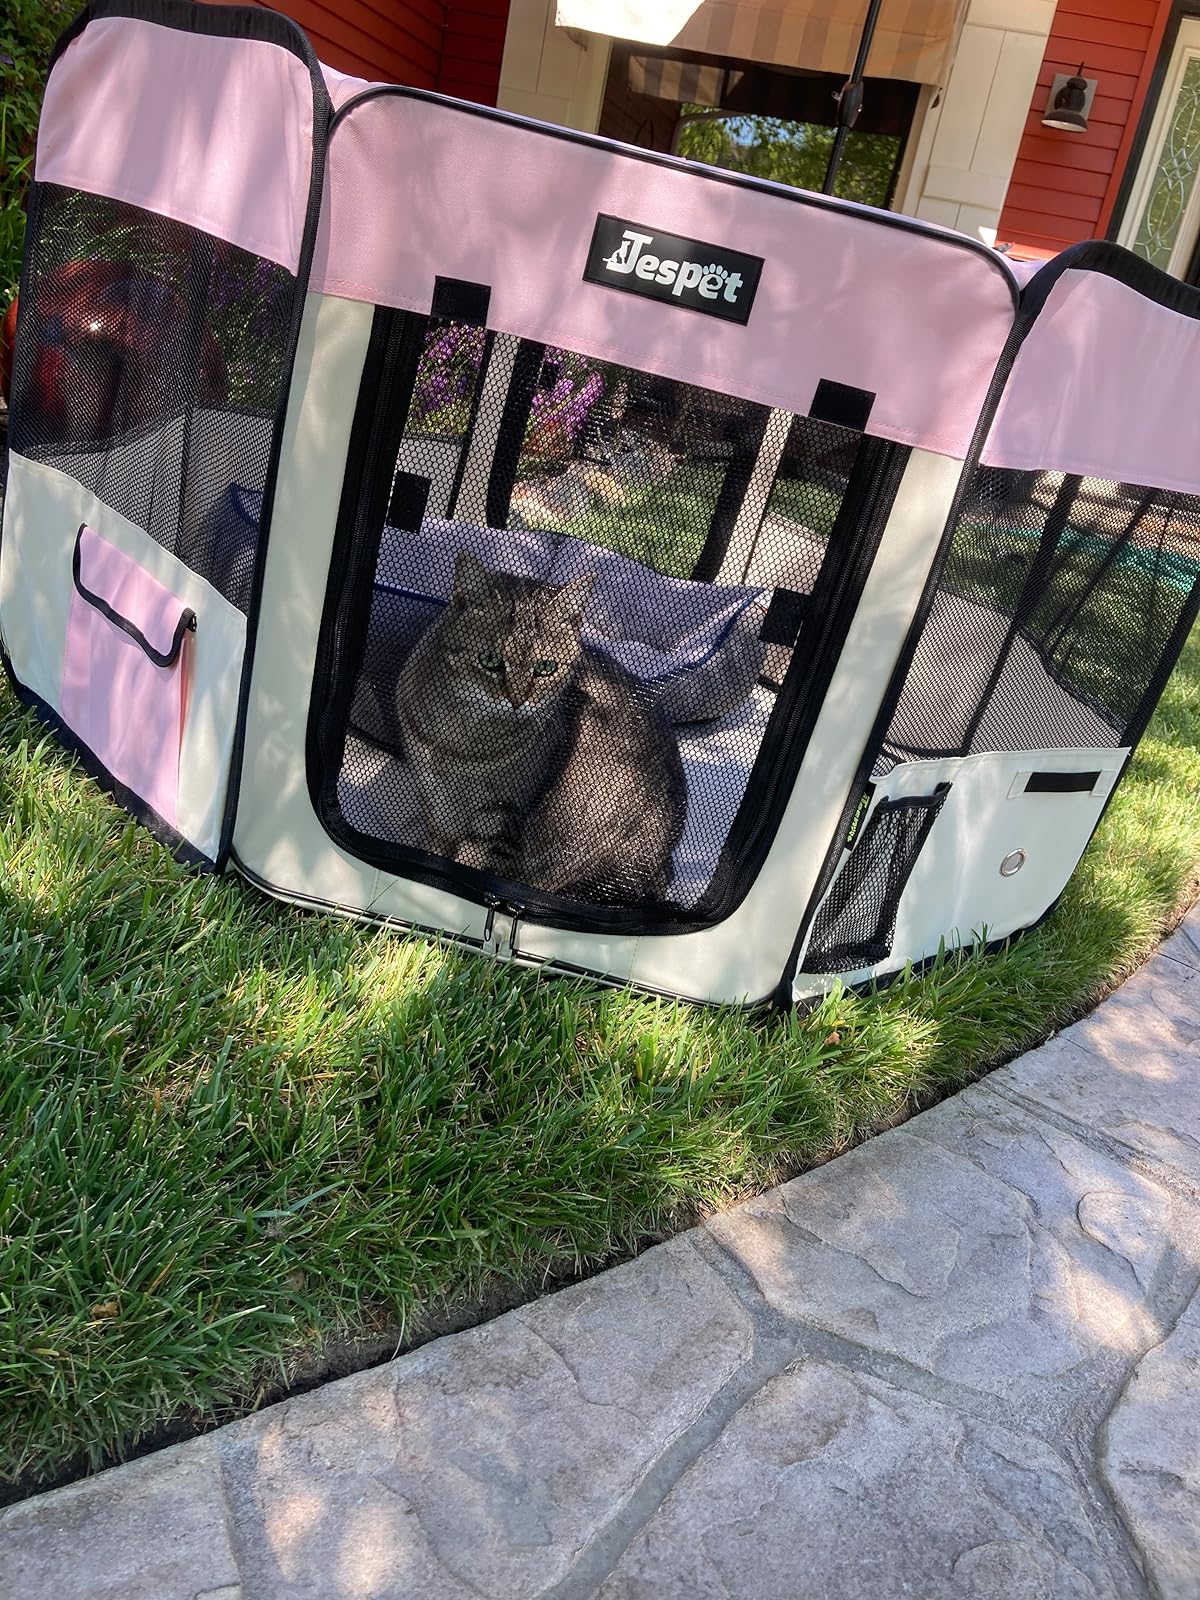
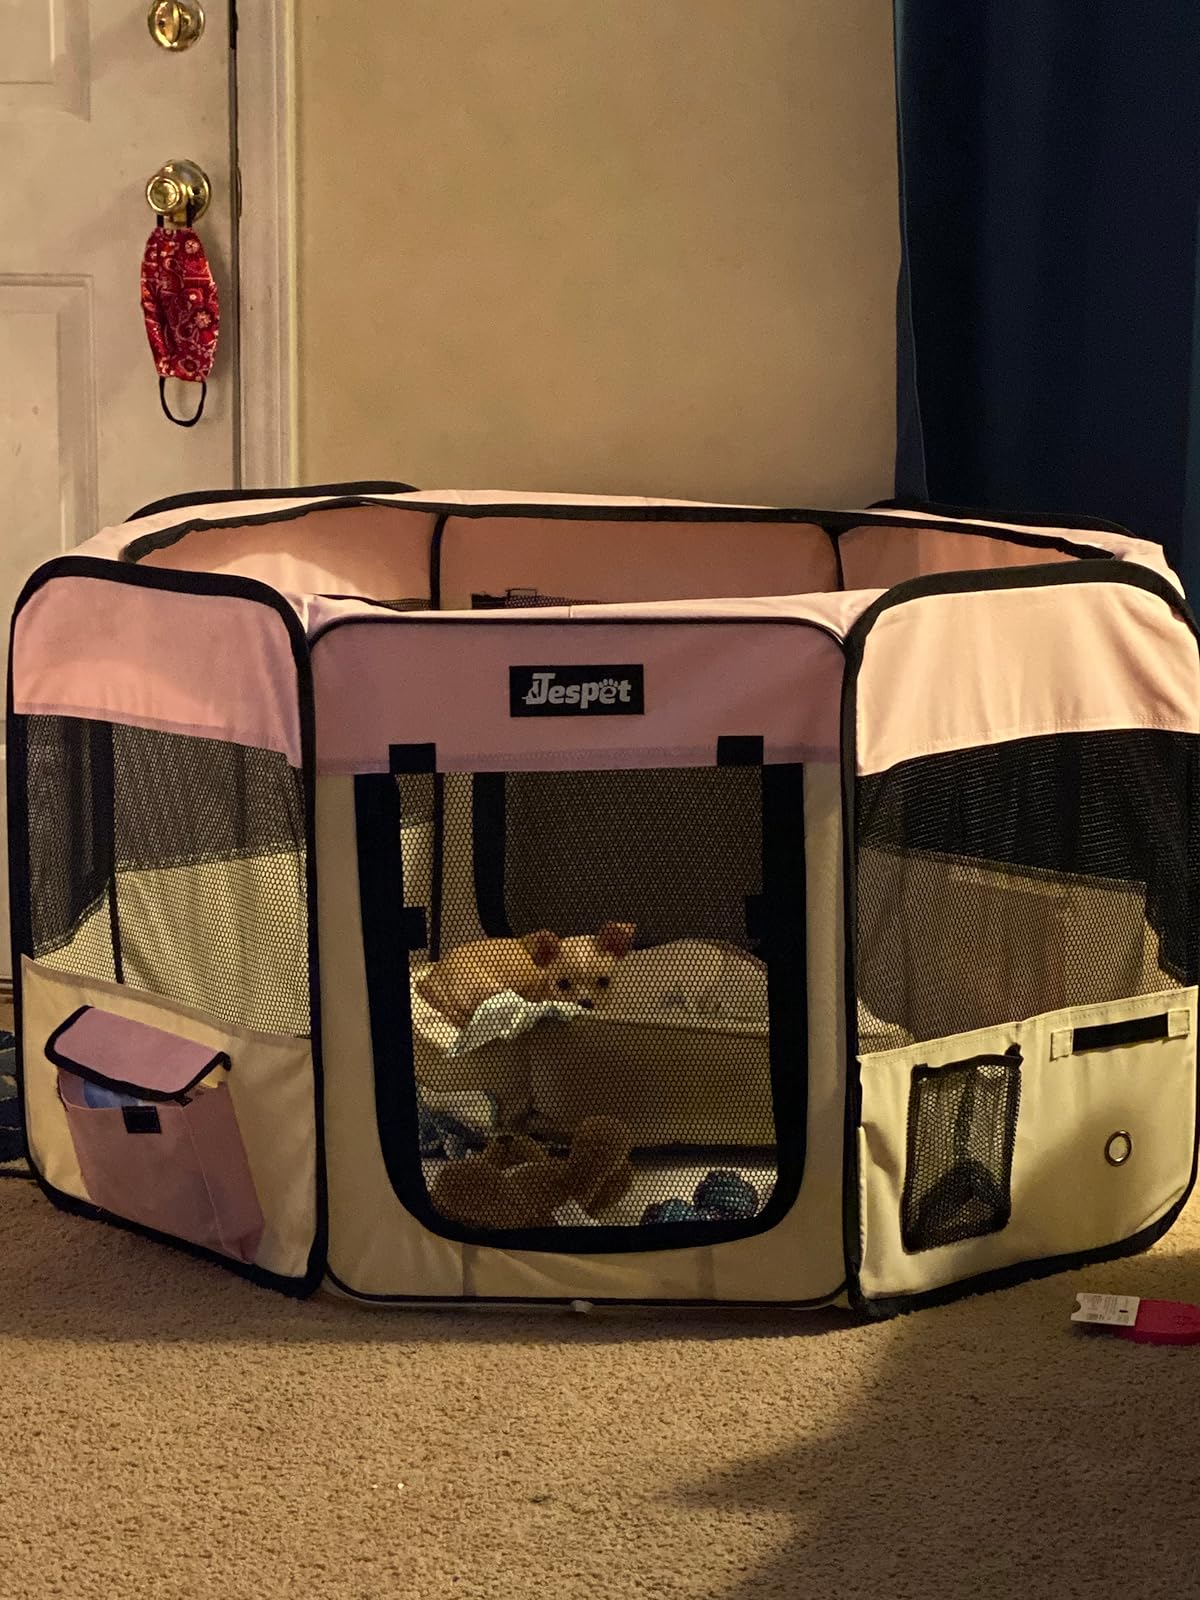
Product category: items_kennel
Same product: yes